Brad Bird

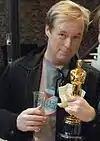
Bird won Academy Awards for both "The Incredibles" and "Ratatouille"

In the late 1990s, Bird reconnected with his old friend John Lasseter, who went on to work for Pixar, the computer hardware maker that had recently moved into animation. The company released the first fully computer-animated feature film, "Toy Story", in 1995. Bird was stunned by the film, and in 1997, the two began to negotiate Bird joining Pixar. In March 2000, Bird went to Pixar's Emeryville, California, campus and pitched his ideas, including "The Incredibles", to Lasseter. The studio announced a multi-film contract with Bird in May of that year, making Bird the first outside voice for the studio, which previously required talent to rise through the ranks. He was excited to return to the Bay Area, where he had lived intermittently two decades prior. He purchased a home in Tiburon, across the bay from Pixar's Emeryville headquarters. He grew comforted by the "creative and supportive" atmosphere at Pixar, unlike many of the L.A. studios he had worked for; he convinced a core team to join him up north, including artists Tony Fucile, Teddy Newton, and Lou Romano, all of whom had contributed development artwork for "The Incredibles" for much of the past decade.